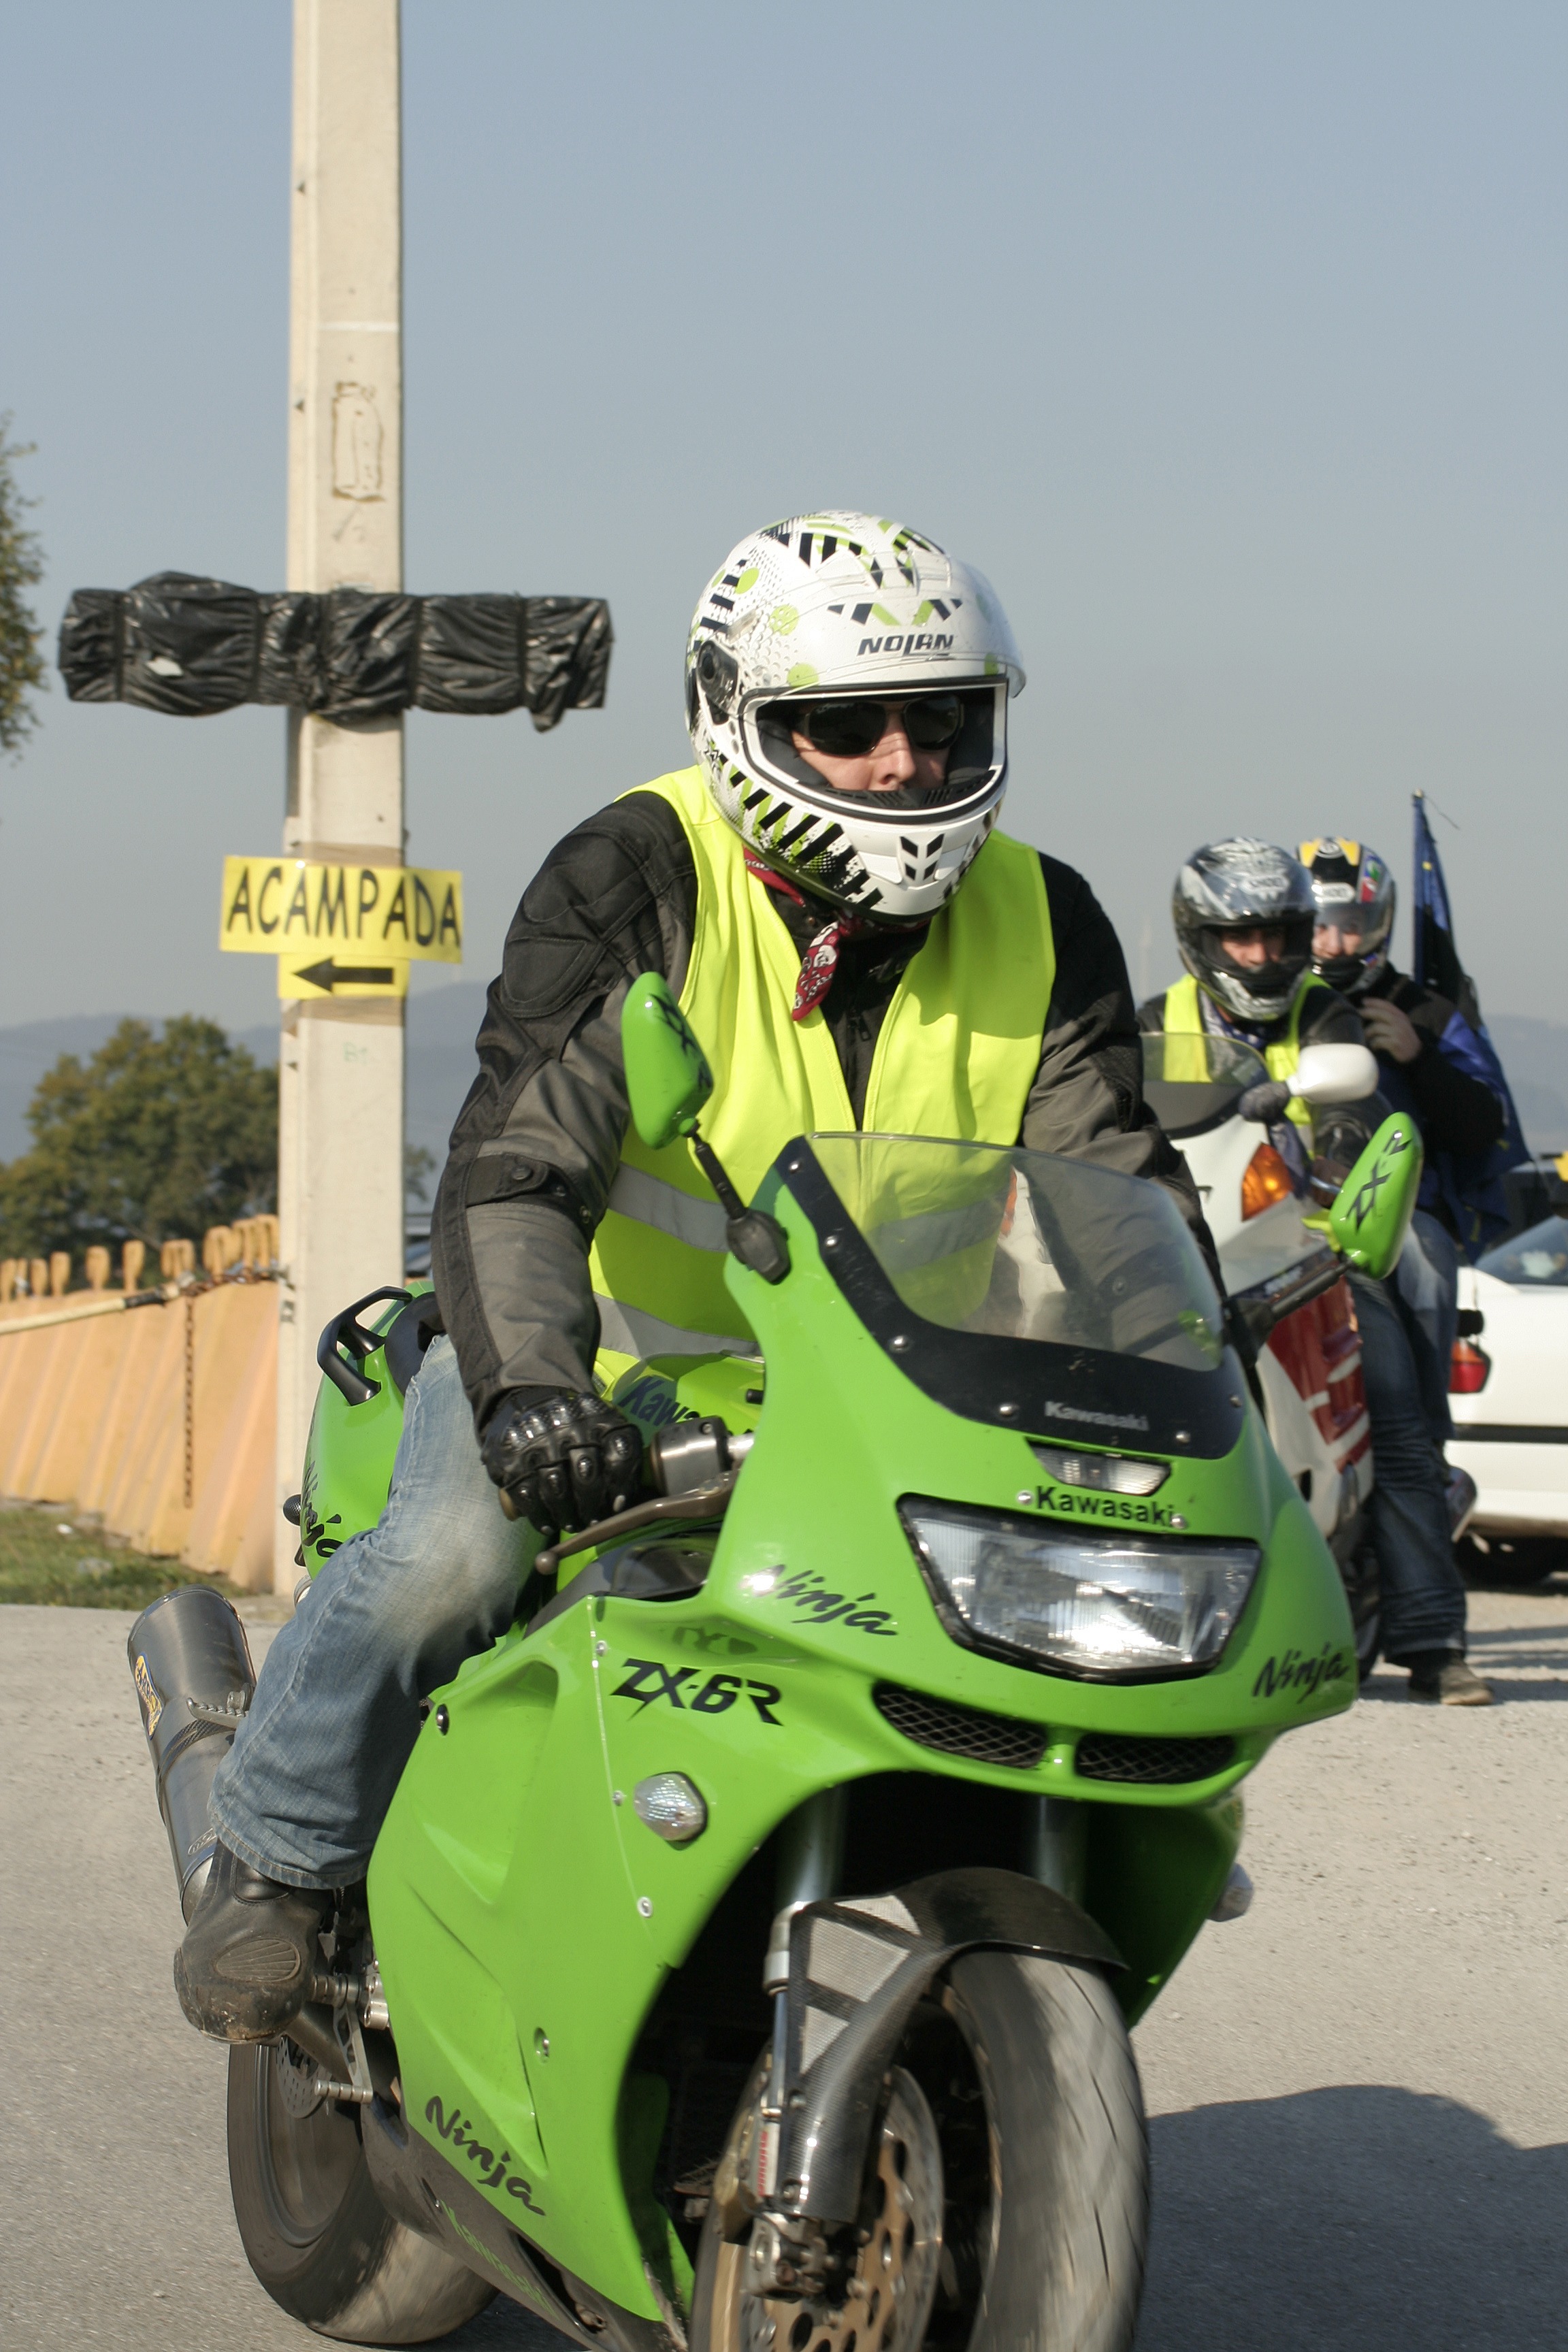
vehicle, motorcycle, moto, scooter, biker, motorcycling